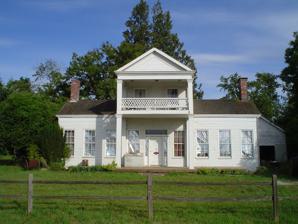
Building: Sam Brown House
Country: United States of America
Year built: 1857
Historic house in Oregon, United States United States historic place Sam Brown House U.S. National Register of Historic Places Sam Brown House on Oregon Route 99E Show map of Oregon Show map of the United States Location 12878 Portland Rd. NE Gervais, Oregon Coordinates 45°06′21″N 122°53′14″W / 45.105840°N 122.887086°W / 45.105840; -122.887086 Built 1856-1857 Architect Sam Brown Architectural style Classical Revival NRHP reference No. 74001697 Added to NRHP November 5, 1974 Sam Brown House (or Samuel Brown House ) is a historic house near Gervais, Oregon , United States built in 1857 by Oregon pioneer and state senator Samuel Brown (1821-1886). The house is located on the French Prairie on the Peter Depot land claim and is believed to be the first in Oregon to be designed by an architect . The house was featured in the August 1986 issue of National Geographic Magazine , which described Samuel Brown as a Missourian who dug 62 pounds of gold in California and later moved with his wife to Oregon. The couple filed a Donation Land Claim and acquired more than 1,000 acres (4.0 km 2 ) and built their house near what is now the city of Gervais. It served as a stage stop and housed three generations of the Browns.  The son of the original Samuel Brown, Sam H. Brown , was a state senator and unsuccessfully ran for governor in 1934 and 1938. The house was added to the National Register of Historic Places in 1974. See also Sam Brown House in the 1880s List of Registered Historic Places in Marion County, Oregon References